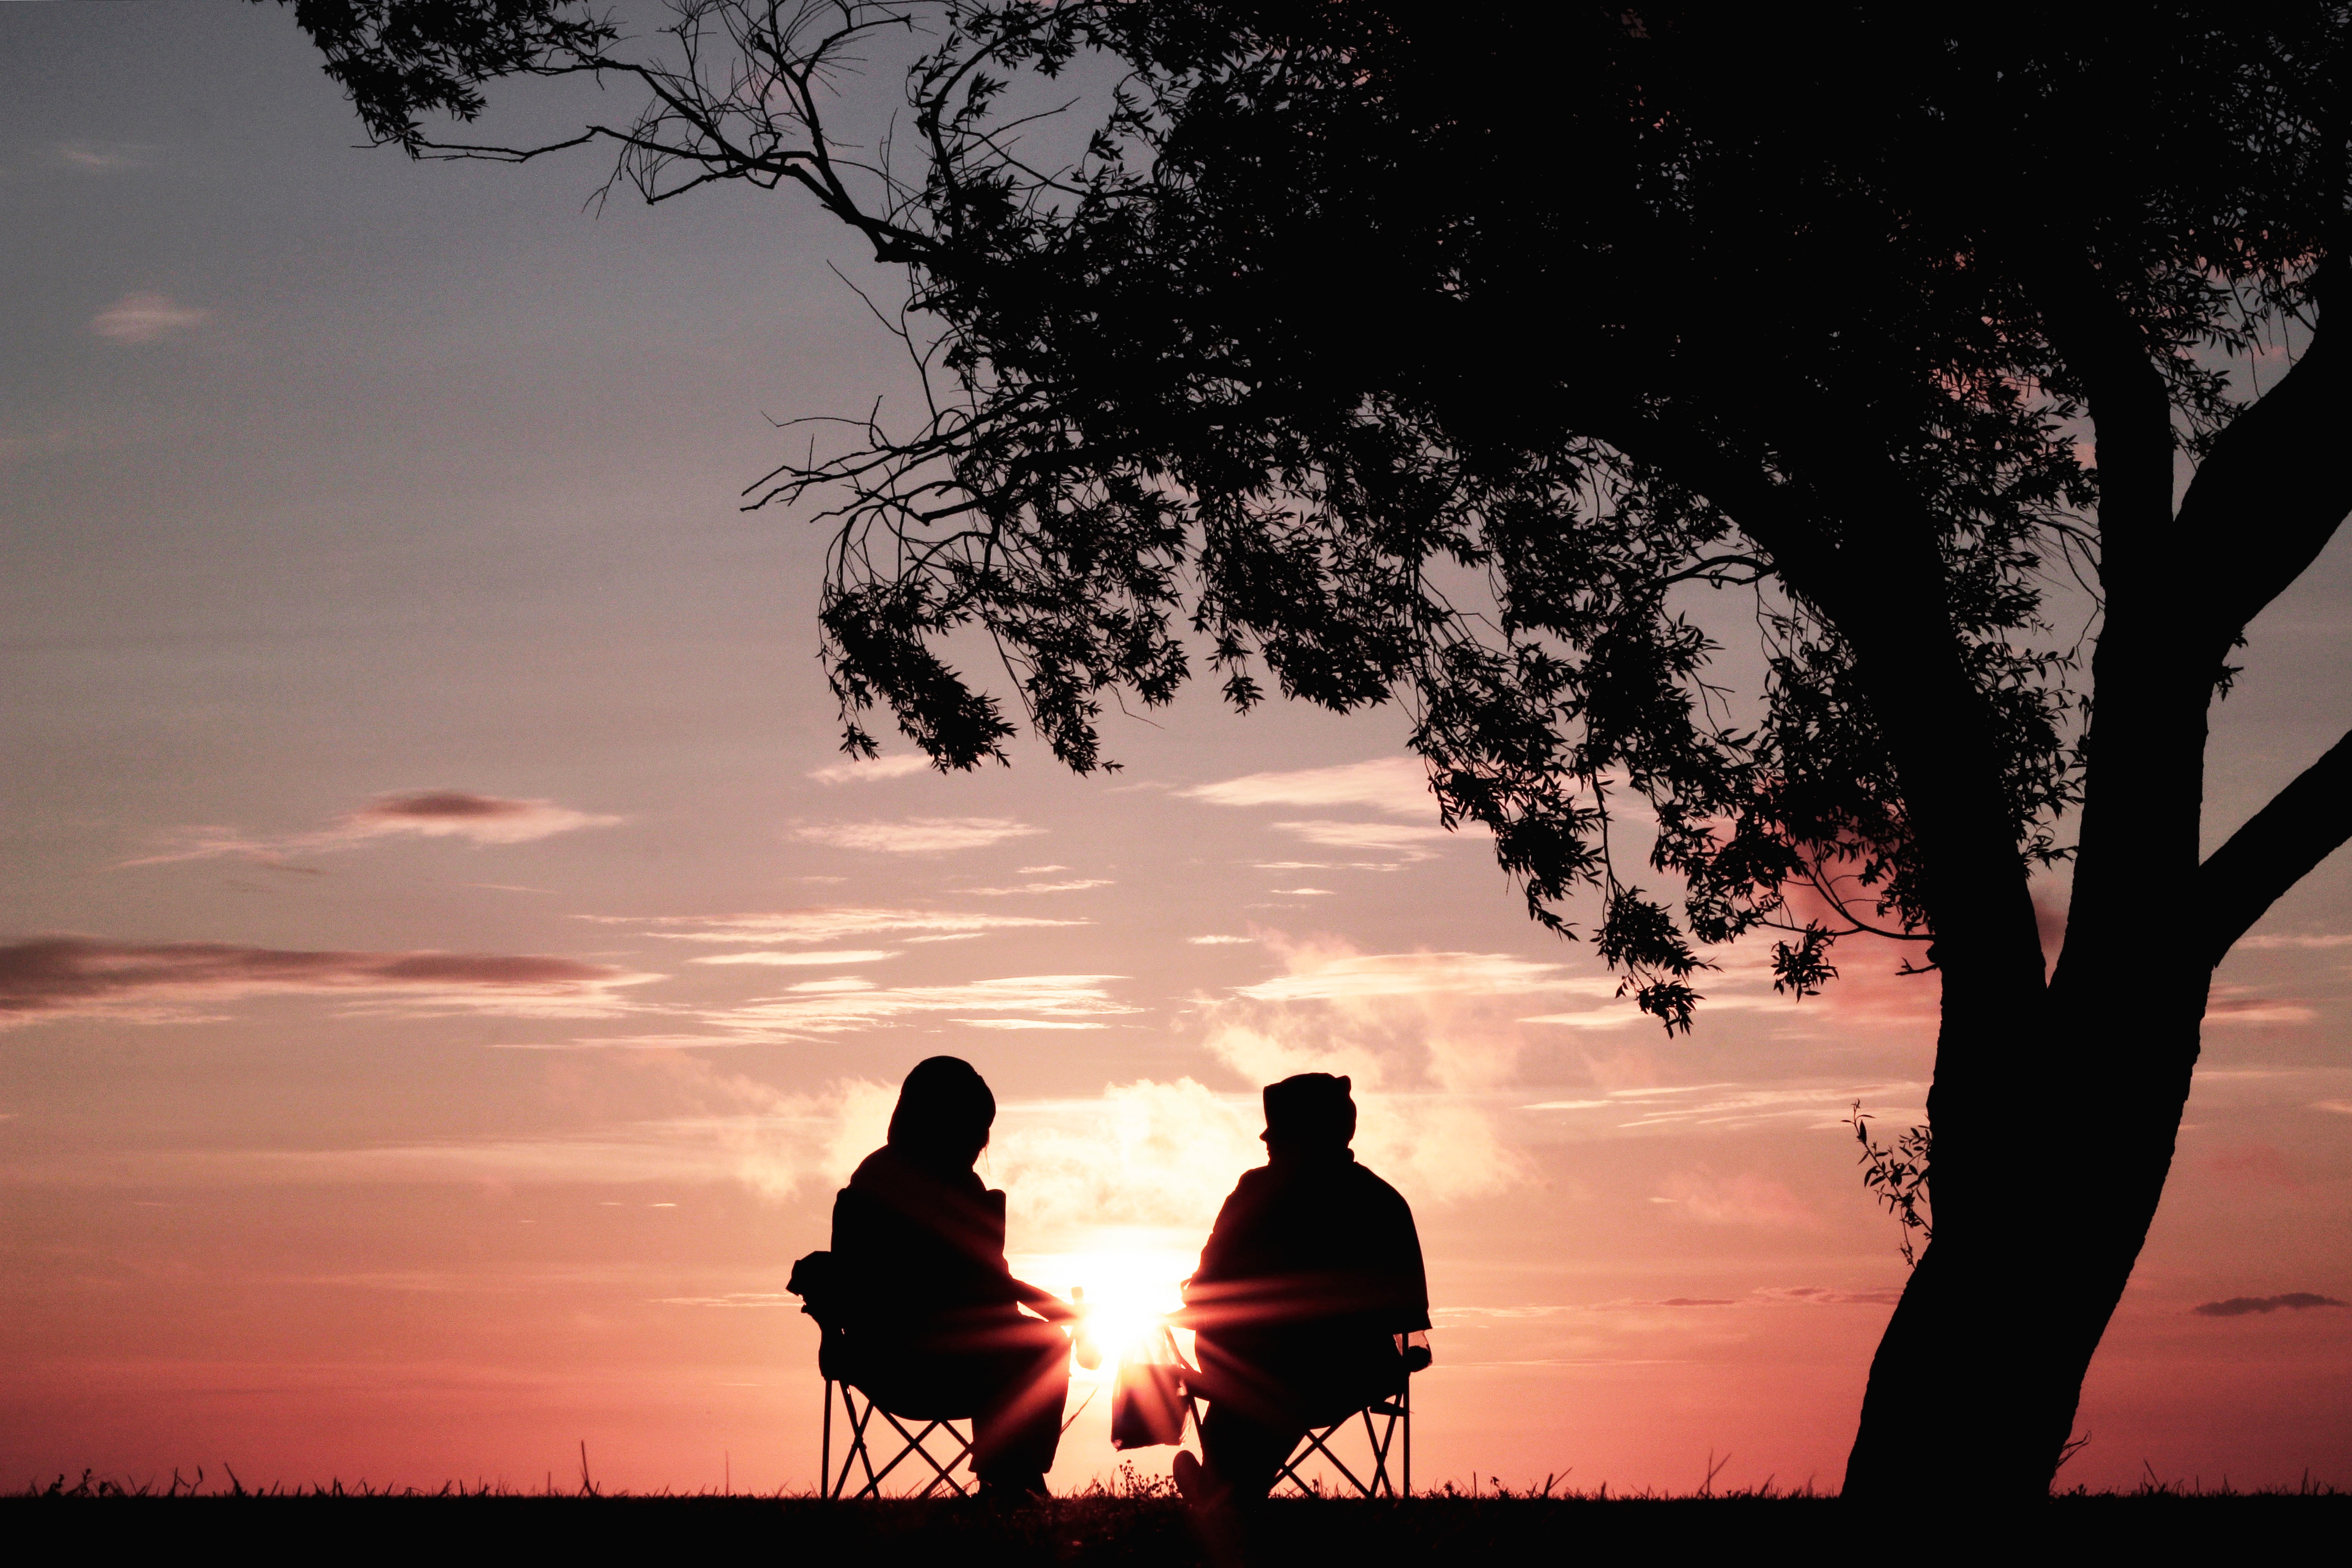
tree, silhouette, cloud, sunrise, sunset, sunlight, morning, dawn, dusk, evening, romance, emotion